Kassel Marathon

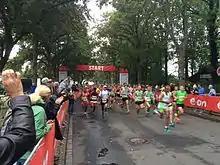
Start of half marathon 2016

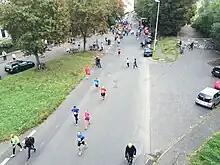
Staffelwechselpunkt in Mombachstreet and course 2016

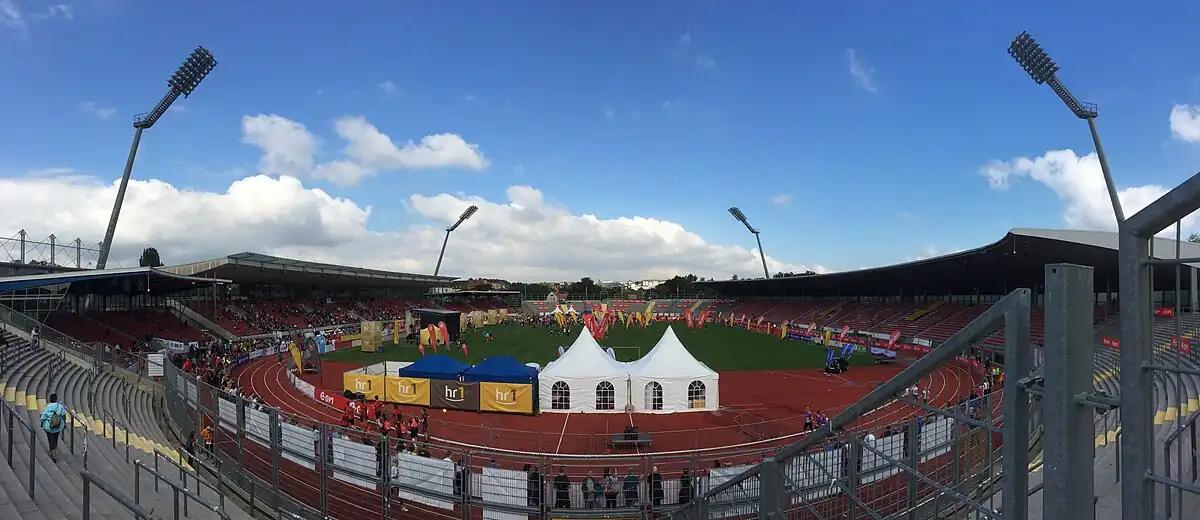
Finish in Auestadion 2016

The course starts near Auestadion and Eissporthalle Kassel and finishes in the Auestadion. The mini-marathon leads through the Karlsaue, half marathon and marathon cross the Fulda (river) two times and pass Waldau, Forstfeld, Bettenhausen, Wesertor, Wolfsanger (only marathon), Nord (Holland), Rothenditmold, Kirchditmold, Vorderer Westen, and Südstadt. A lot of people think that the course has many altitude difference, but in reality it is quite flat. For example, the course of famous Frankfurt Marathon has more altitude difference. This is the reason why the course of the Kassel Marathon is pretty fast.